Marcus Clarke

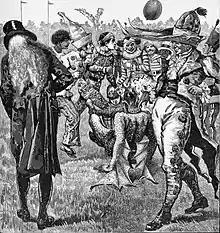
Charity costume Australian rules football match for Clarke's family after his death, East Melbourne Cricket Ground

Shortly after Clarke's death, the theatre community rallied to support his family, organizing a charity costumed Australian rules football match which was held at the East Melbourne Cricket Ground. For two hours "Heroes of familiar opera, tragedy, comedy, farce, and pantomime were banded together in strange juxtaposition. It was as if the silent figures of the Waxworks exhibition has been suddenly stirred to into wild life and energetic action". Whilst the match was not high scoring (the Opera House team kicked six goals, the other team only one), nearly a thousand spectators attended the event, and £74/1/6 was raised.